Sophie Lowe

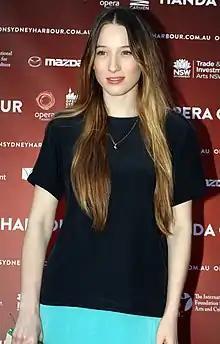
Lowe in 2013

In 2013, Lowe and her fellow McDonald College alumnus Rhys Wakefield co-wrote, co-directed, and starred in the short film "A Man Walks Into a Bar..." The film was a finalist at Sydney's Tropfest short film festival. Lowe and Wakefield previously worked together in the 2013 film "After the Dark".